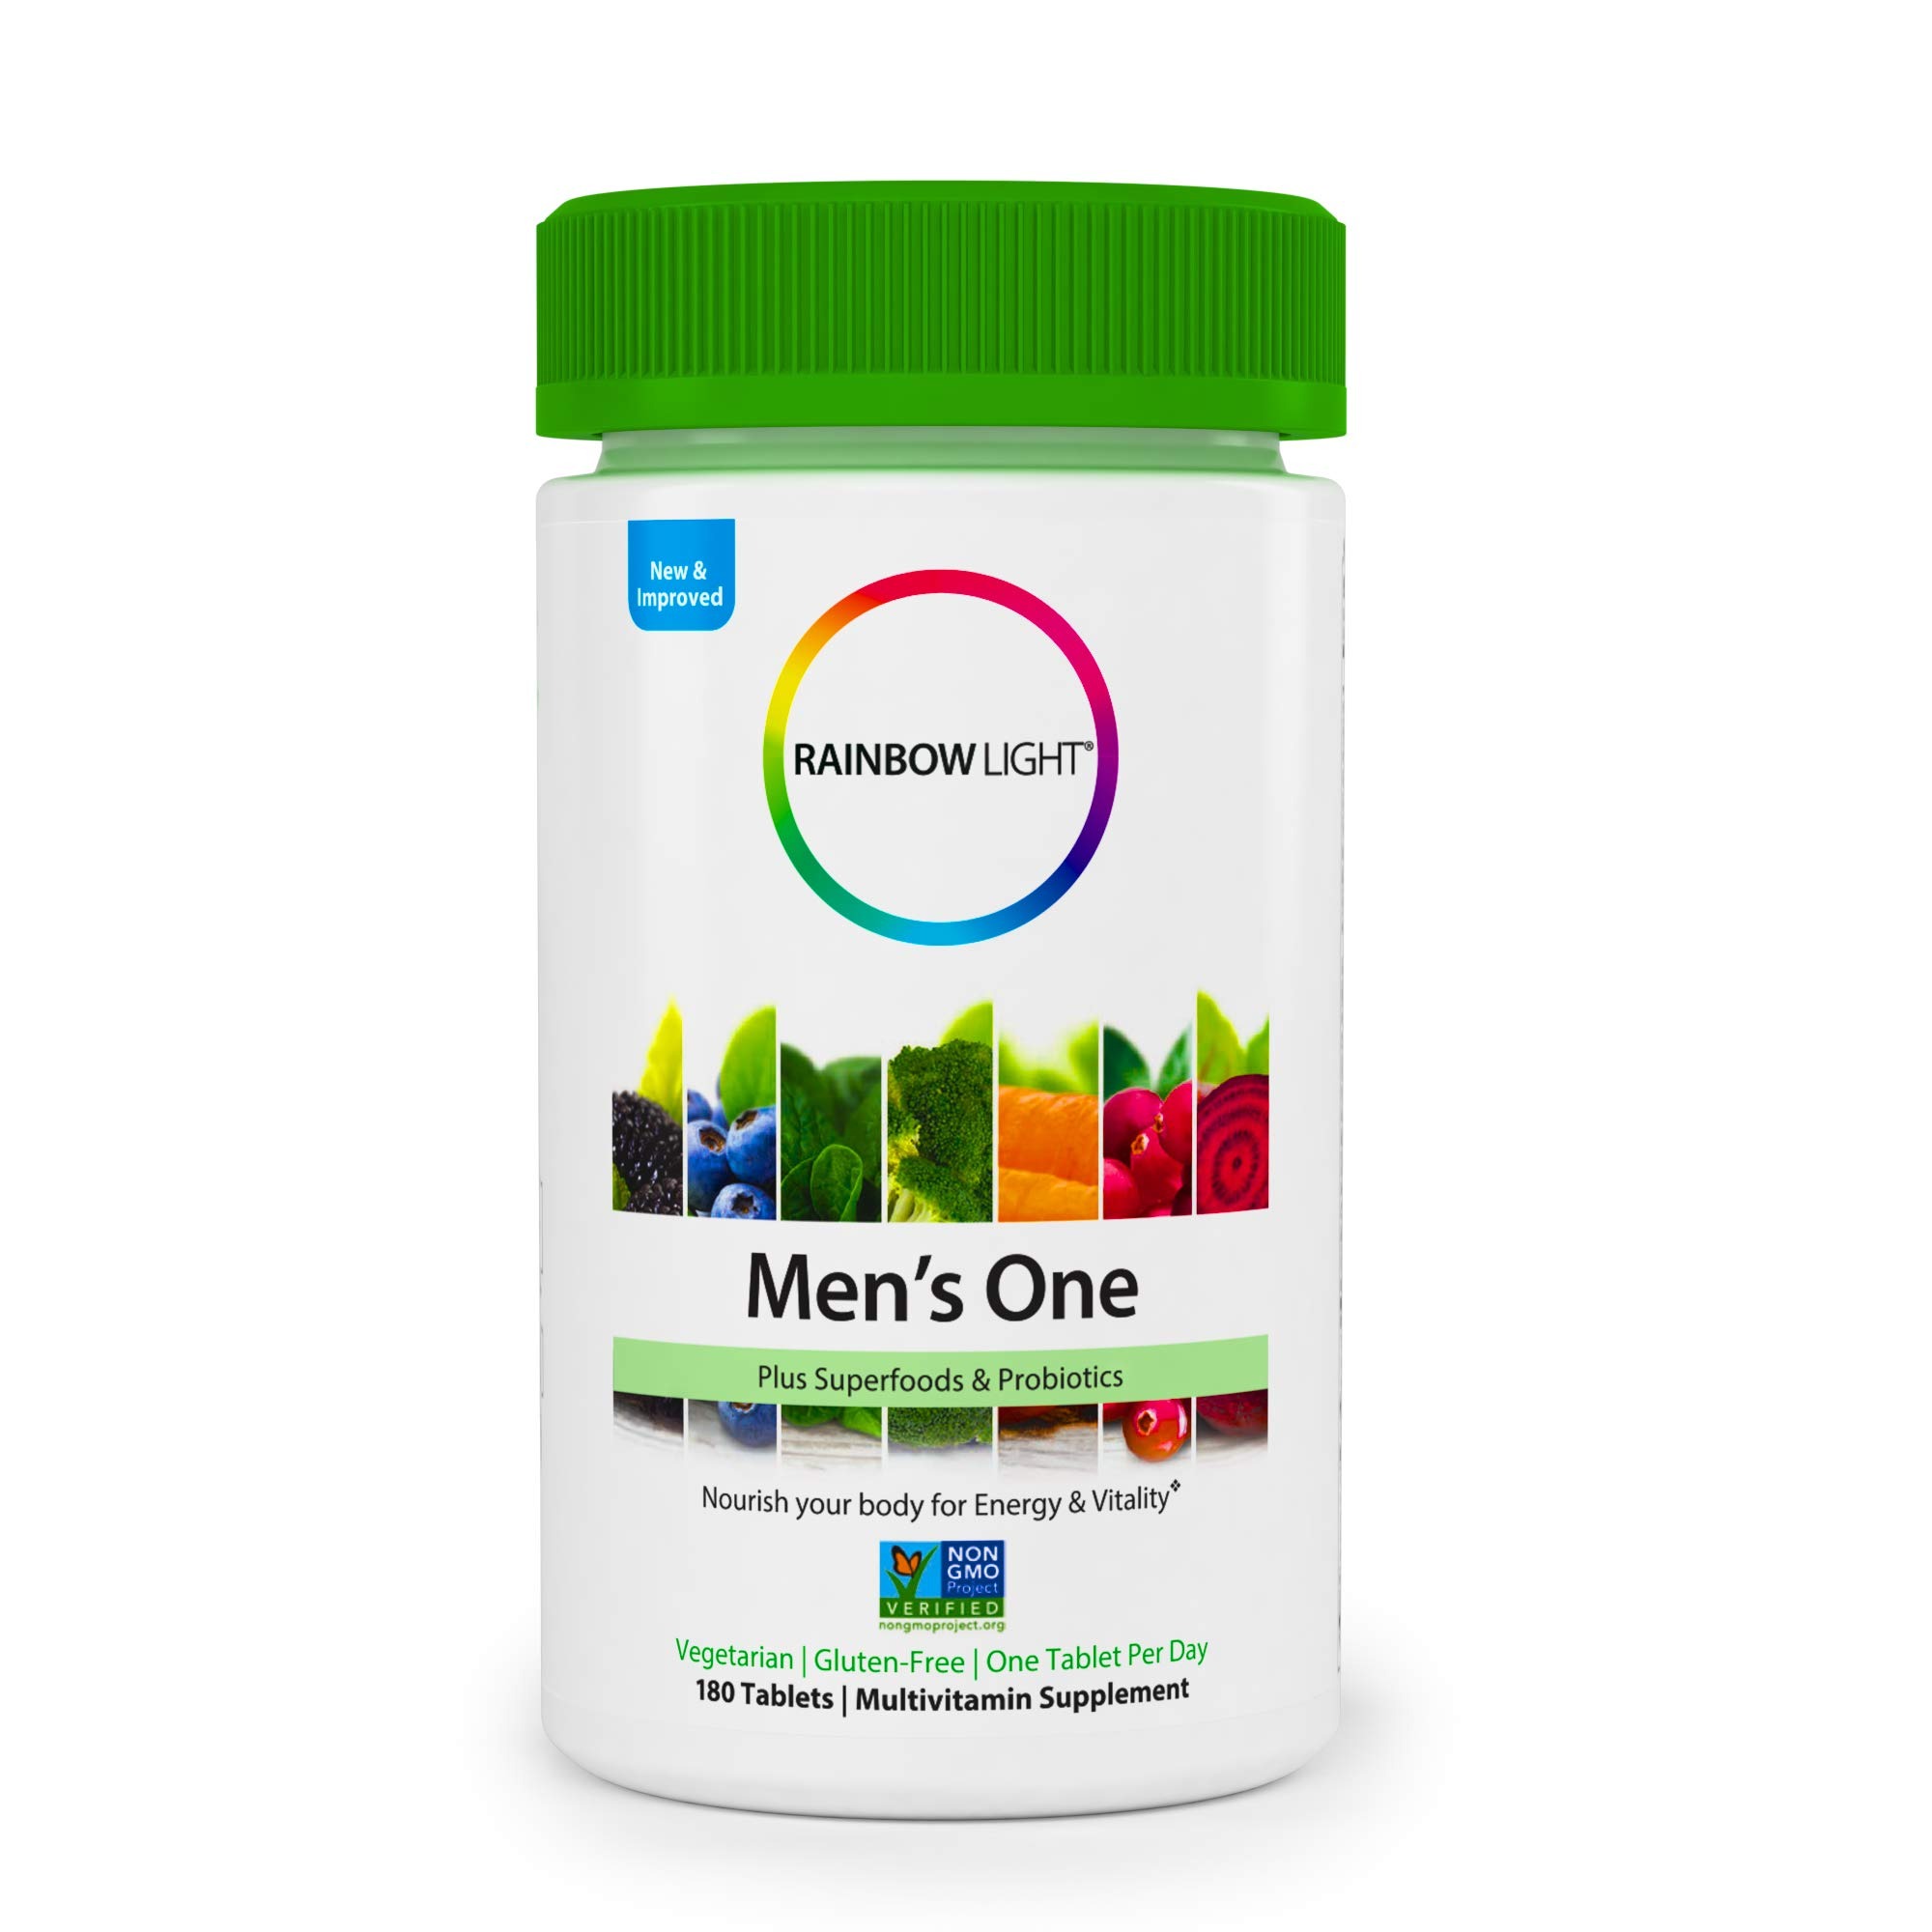
Item Name: Rainbow Light Men's One Multivitamin Supplement Netcount (180 Tablets),, 180Count
Bullet Point: This once daily multivitamin includes a 150 count supply, and provides the essential vitamins, minerals and antioxidants to meet the nutritional needs of men
Value: 180.0
Unit: Count

Price: 39.99